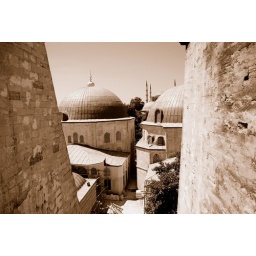
A view from the first floor window in the Ayasofya.